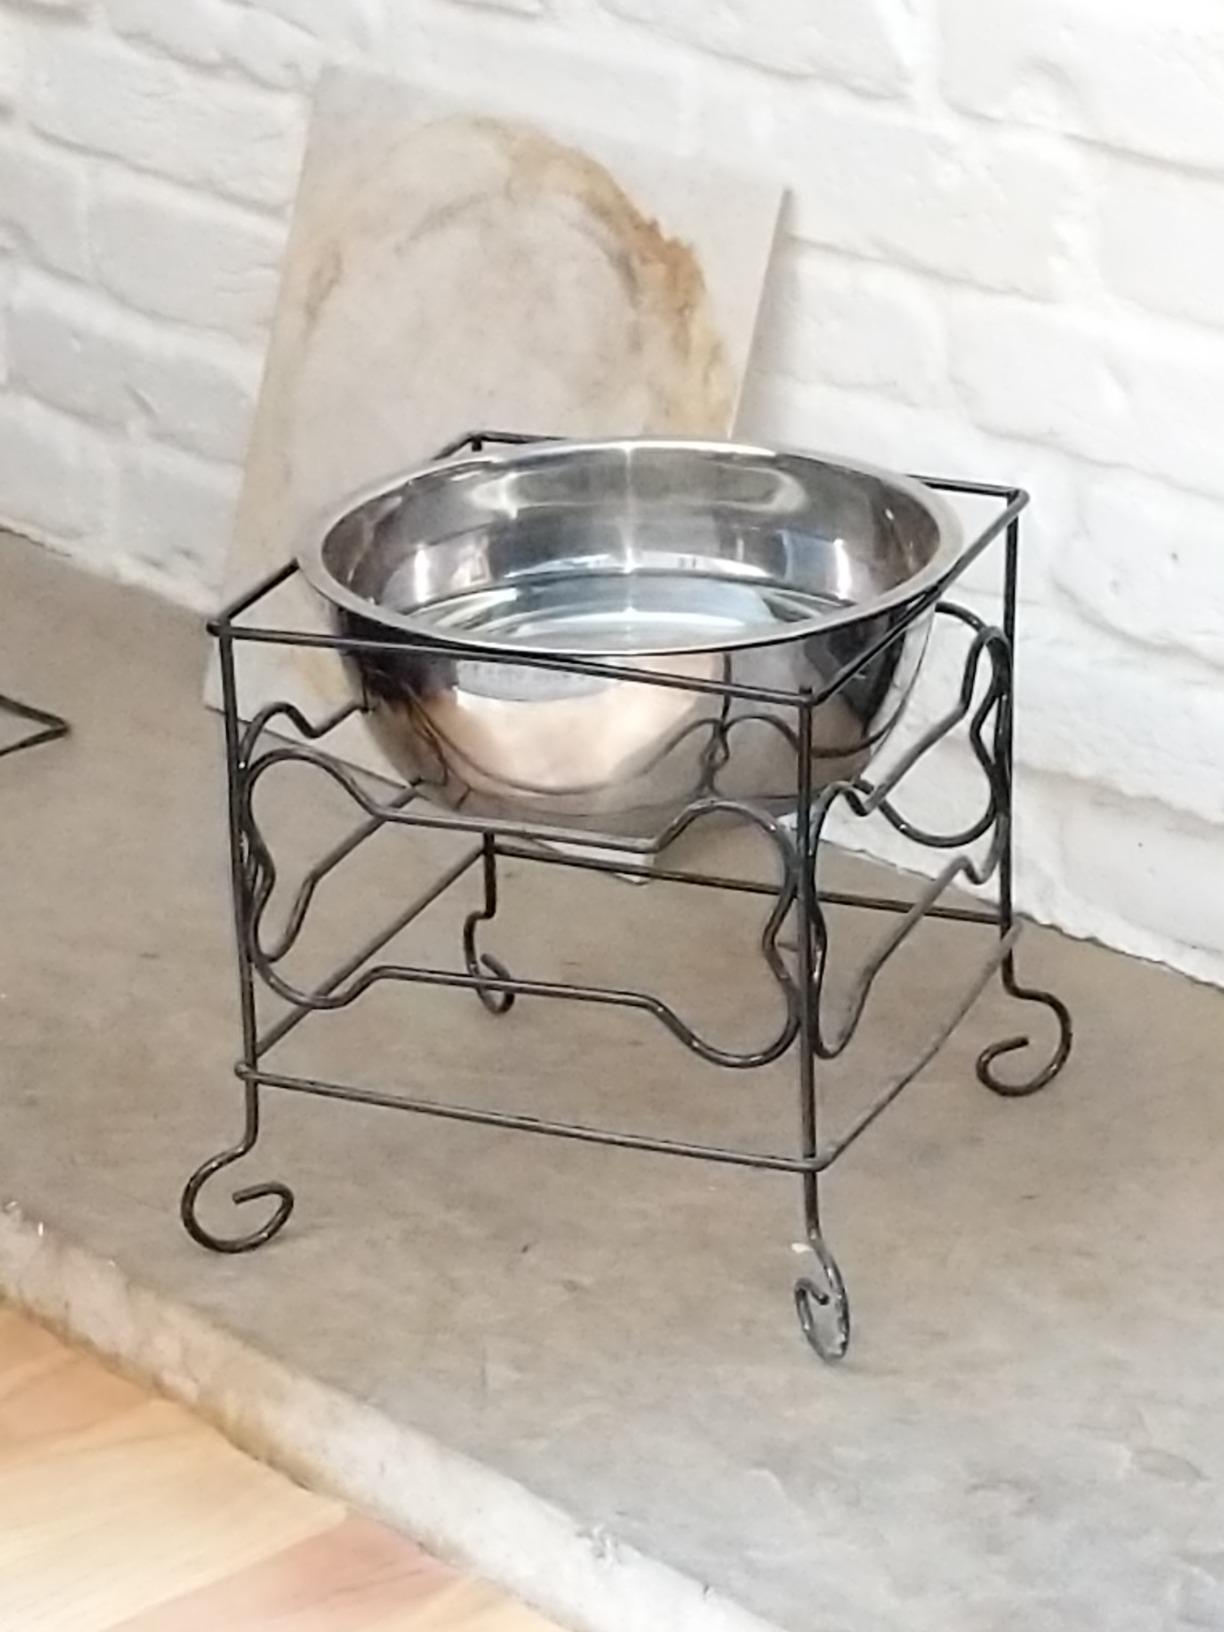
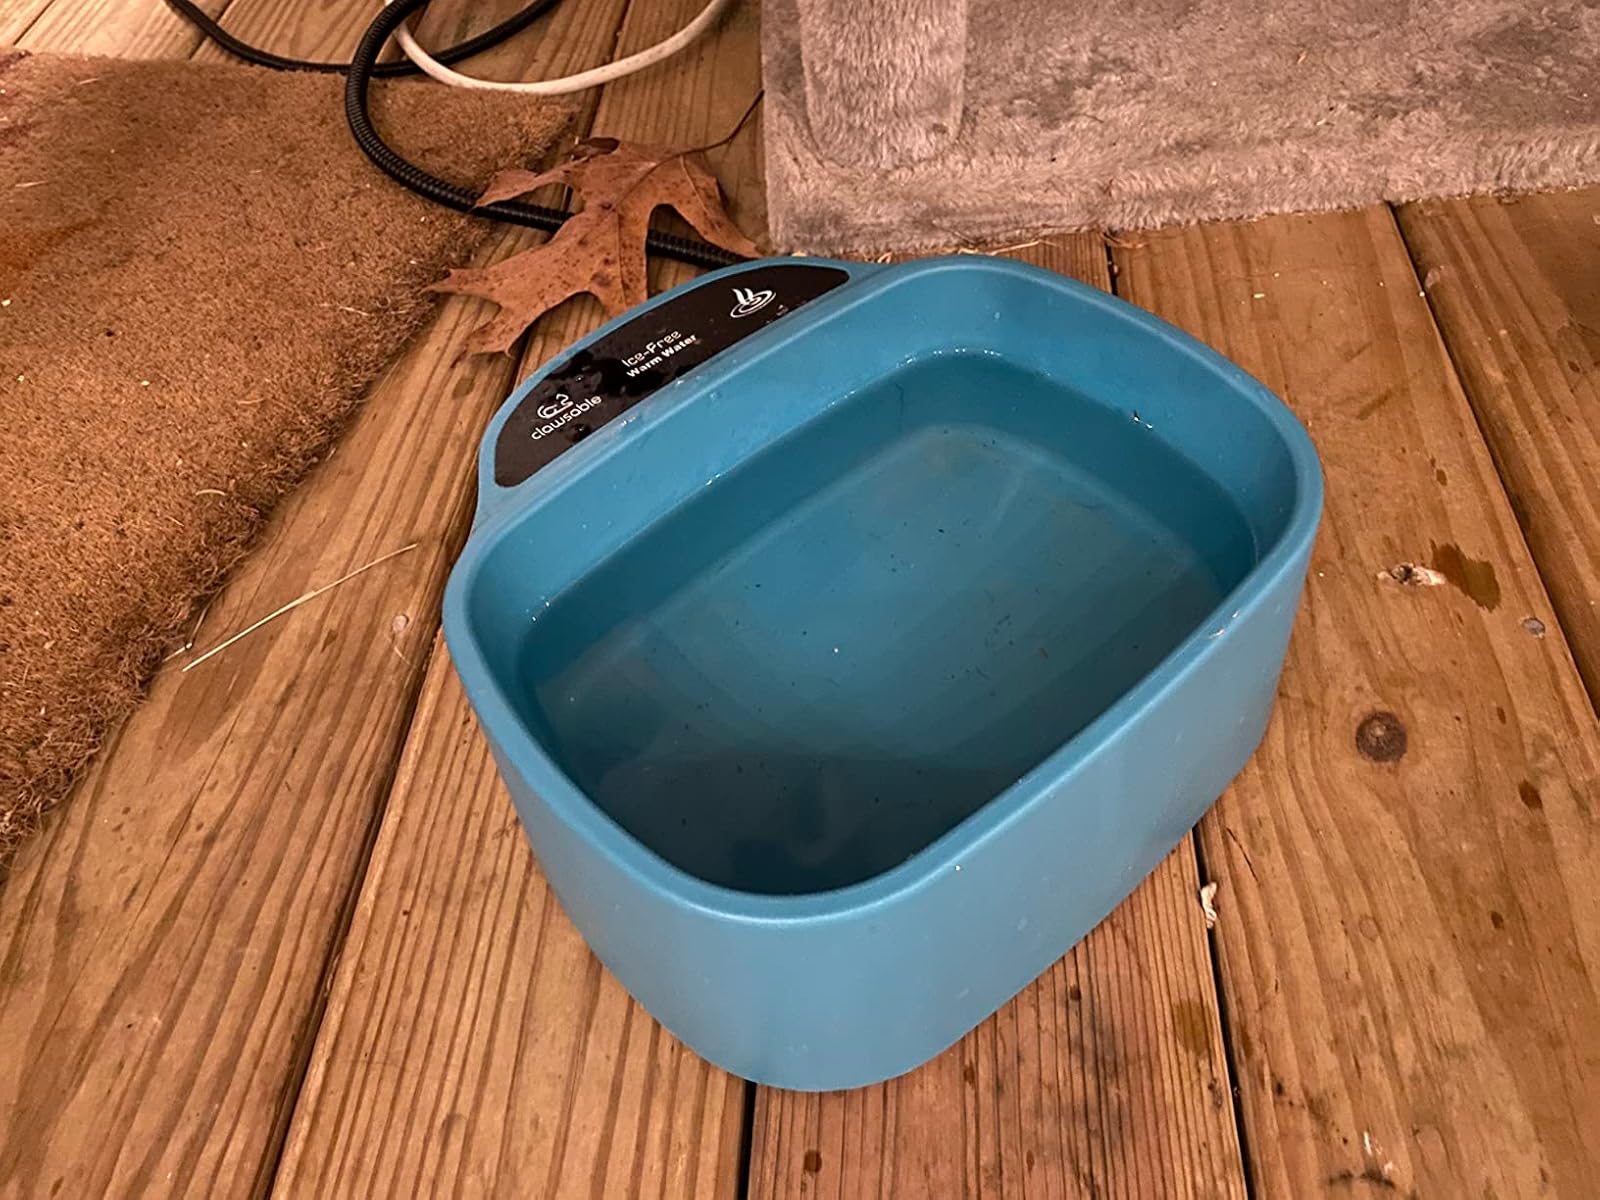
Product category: items_bowl
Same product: no